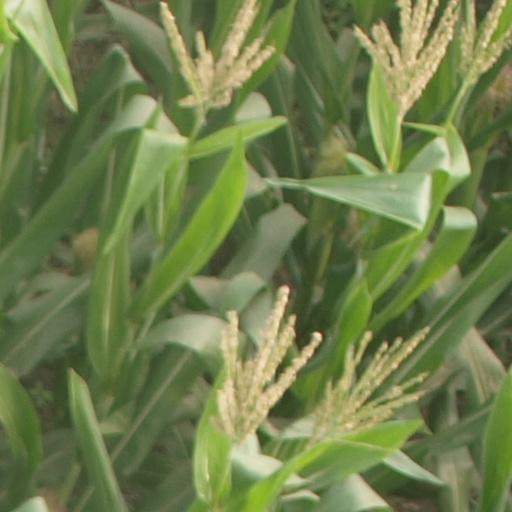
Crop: maize; corn